Afghanistan–Italy relations

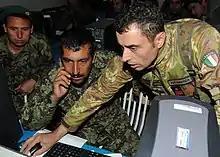
An Italian Air Force member helping Afghan Air Force staff during the ISAF mission, 2011

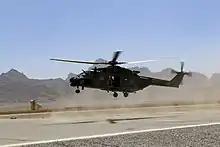
Italian Army helicopter in Farah Base, Afghanistan during the Resolute Support Mission, 2019

Italy was part of the NATO International Security Assistance Force (ISAF) that was active in Afghanistan after December 2001 to create a safe environment for the new government, following the United Nations Resolution 1386 of December 20, 2001. The Italian forces' Area of Responsibility was in the west of Afghanistan including Herat (Train Advise Assist Command – West).